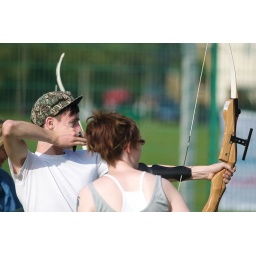
green screen in the pavilloin with skateboarding bike time trials and ade adepitan vists the center